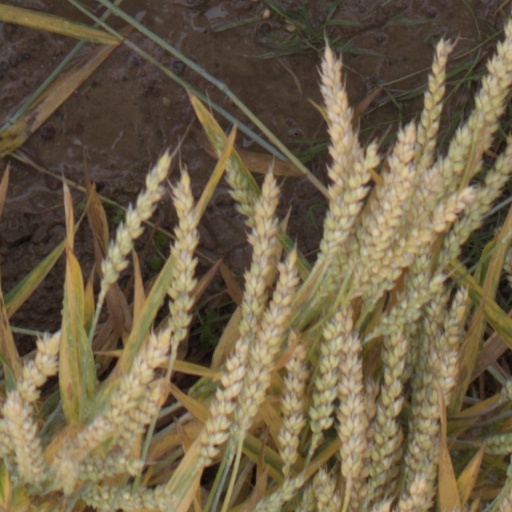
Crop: wheat